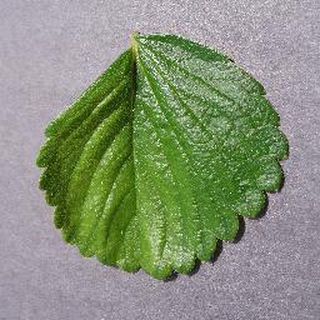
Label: healthy_strawberry